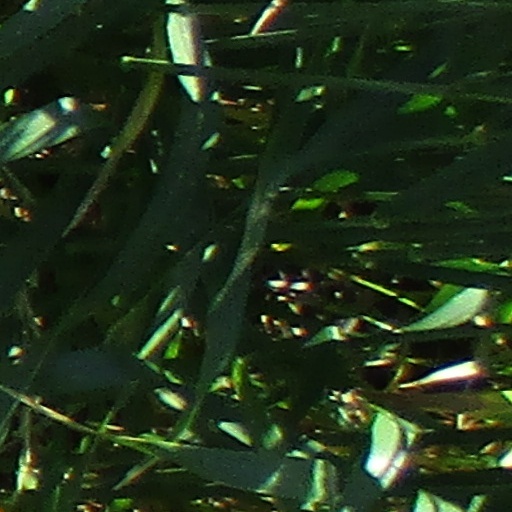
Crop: wheat